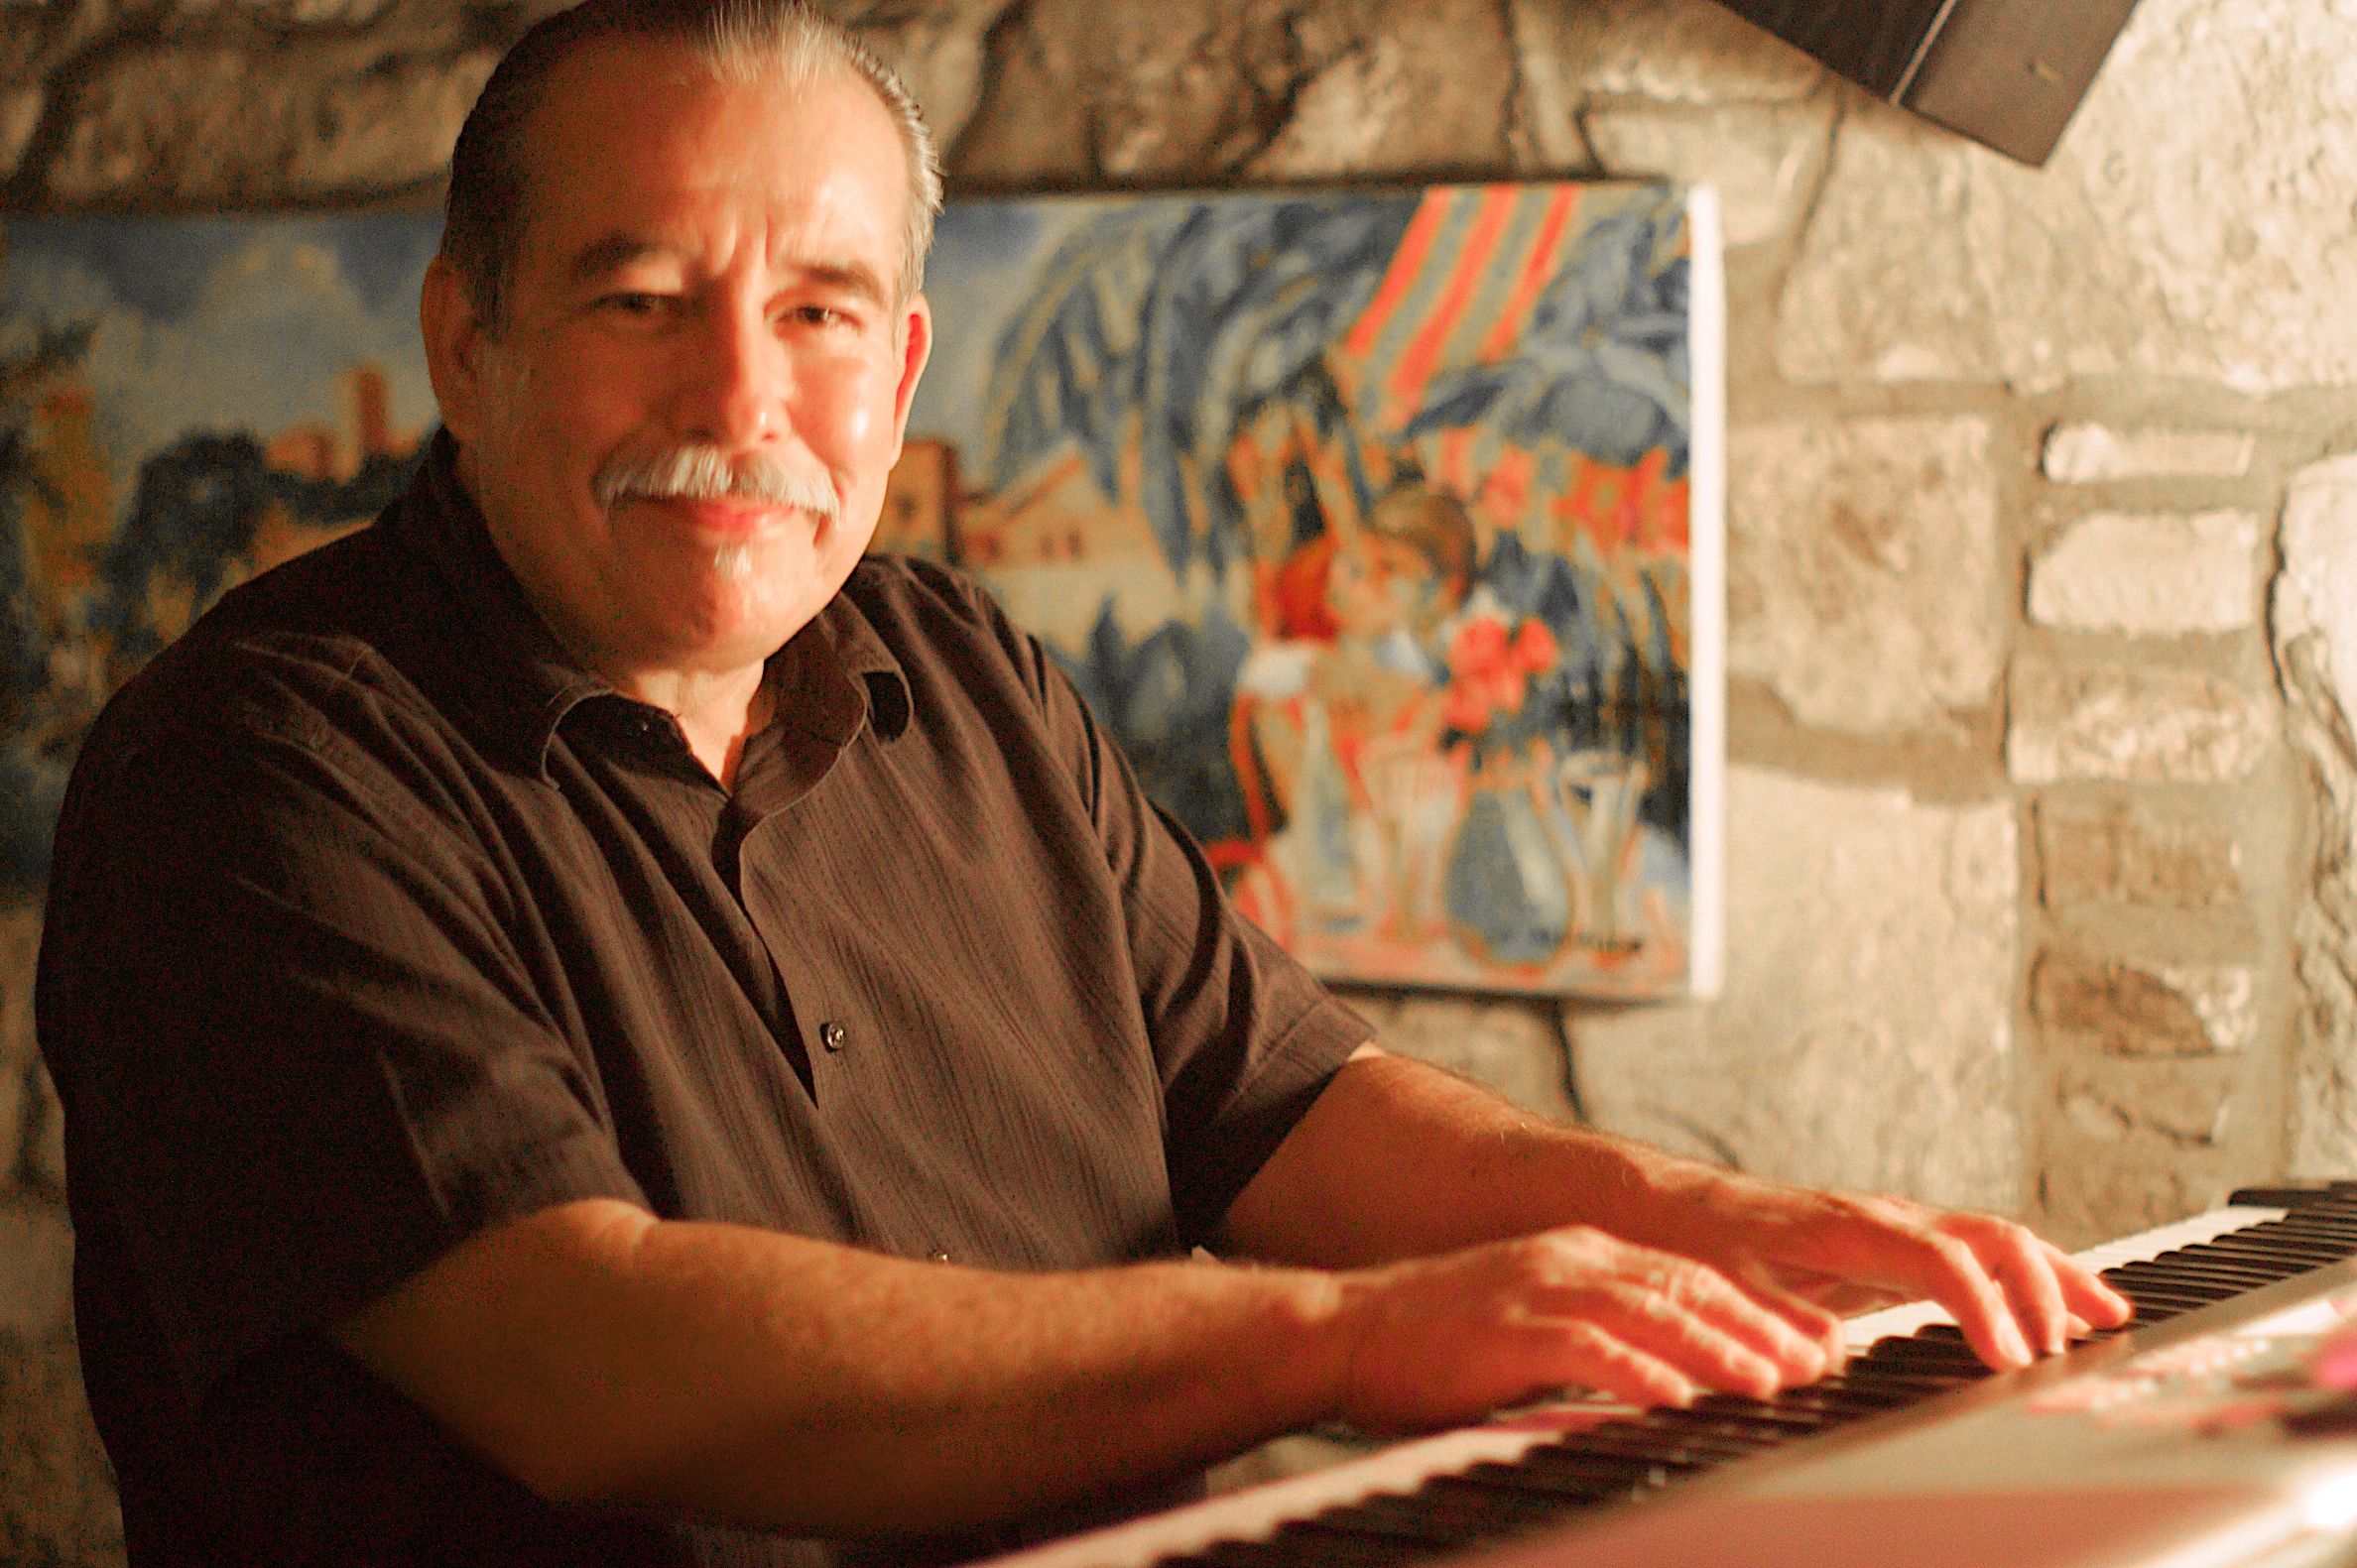
man, person, people, male, portrait, temple, midea10so